White Paper of 1939

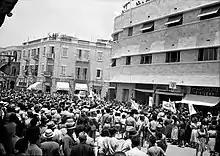
Jewish demonstration against the White Paper in Jerusalem, 22 May 1939

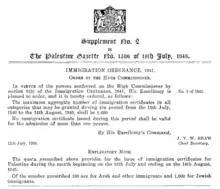

Zionist groups in Palestine immediately rejected the White Paper and began a campaign of attacks on government property and Arab civilians, which lasted for several months. On 18 May, a Jewish general strike was called.